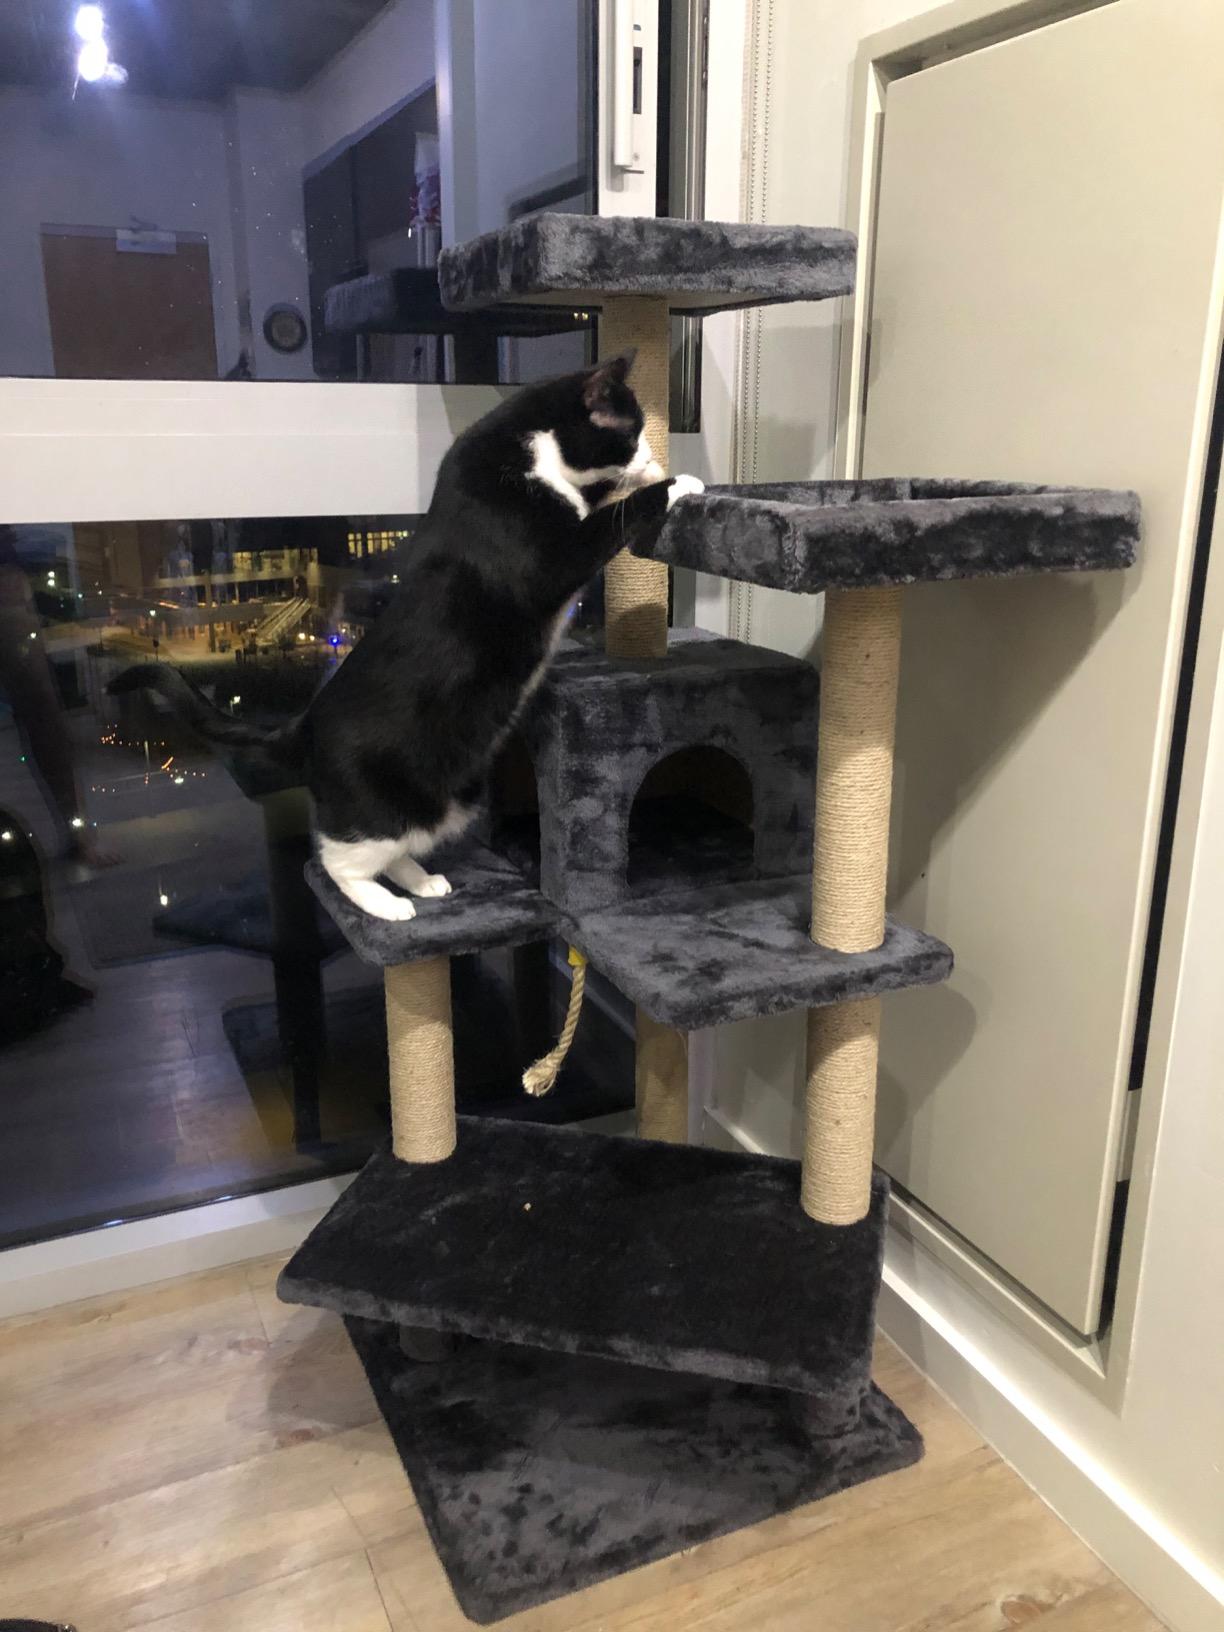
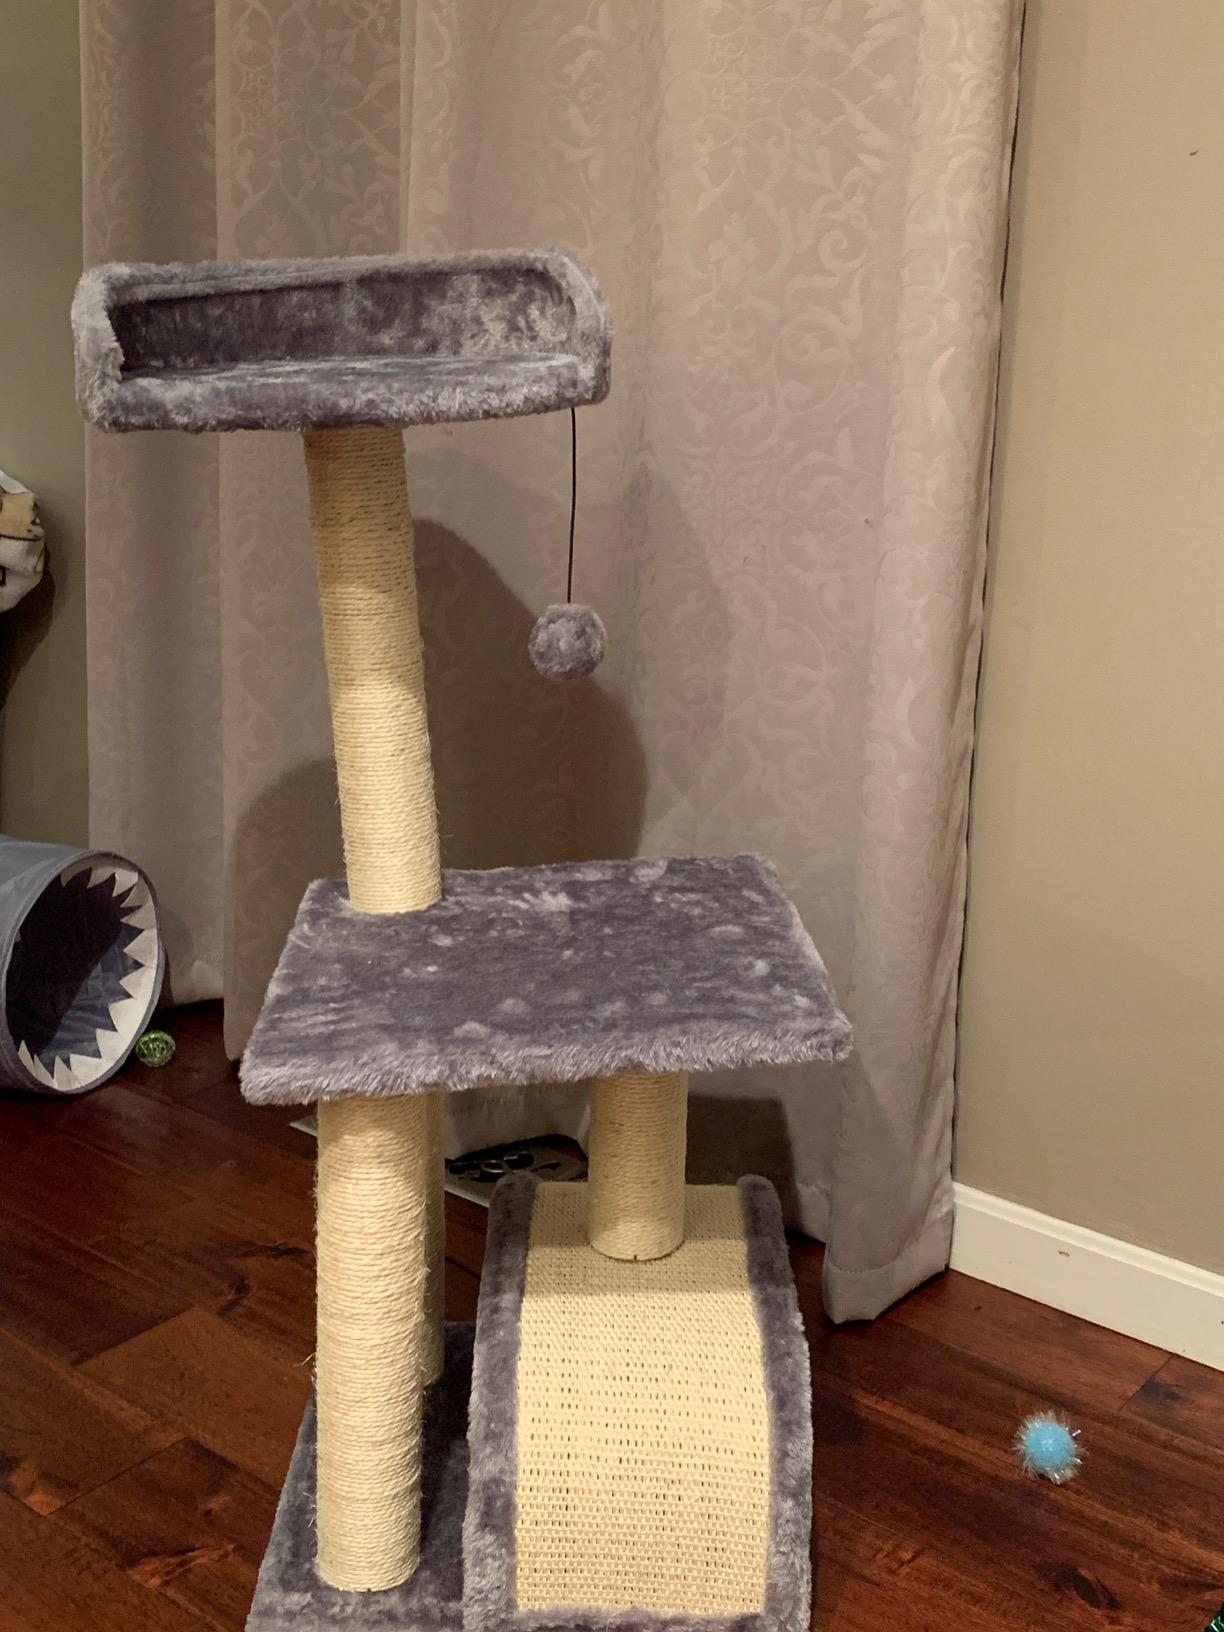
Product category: items_cat tree
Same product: no